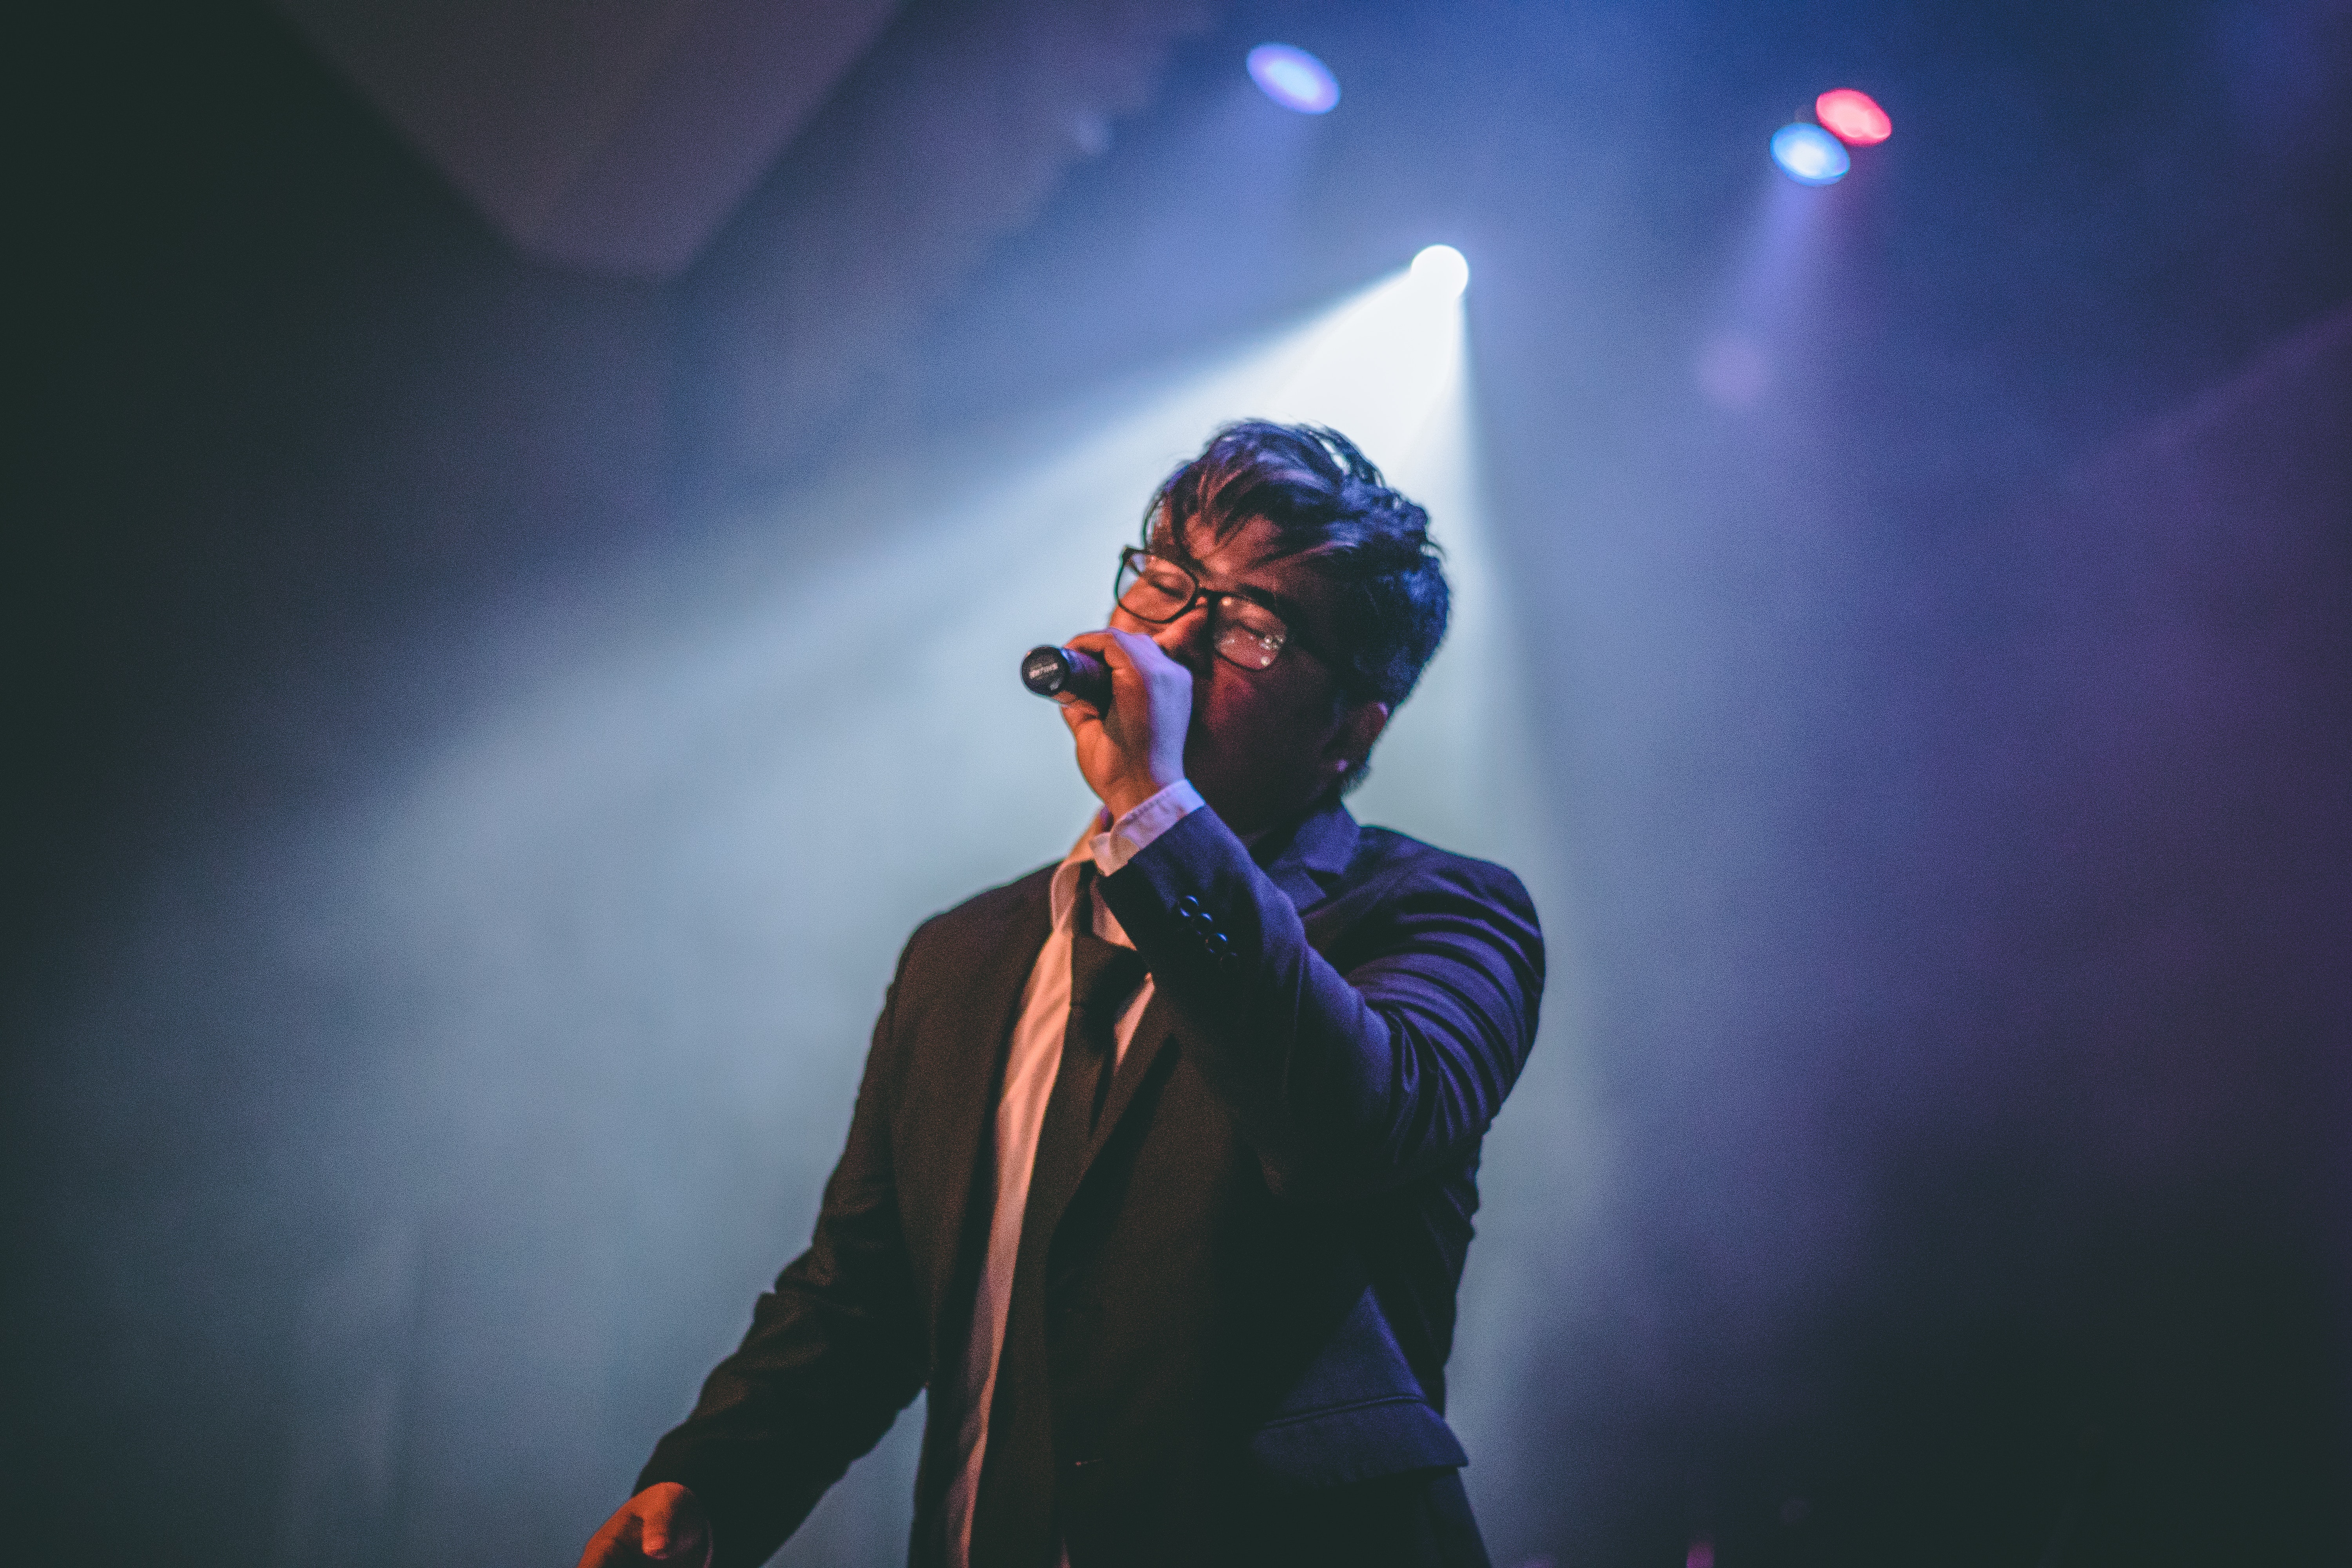
performance, entertainment, music artist, performing arts, music, stage, singing, singer, concert, microphone, song, event, musician, public event, purple, sky, performance art, pop music, music venue, rock concert, fun, artist, musical ensemble, cloud, space, rapping, microphone stand